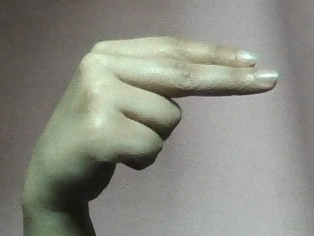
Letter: ain